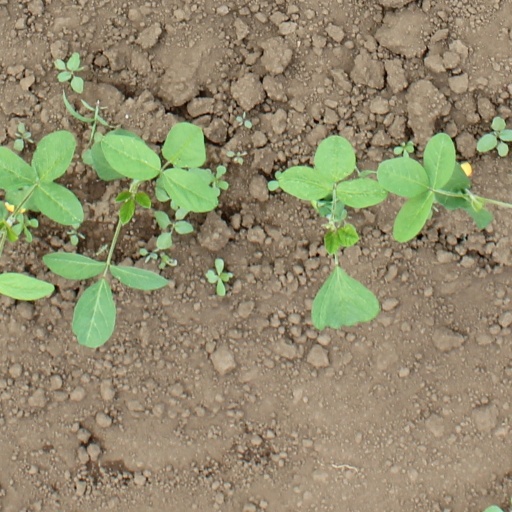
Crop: soybean